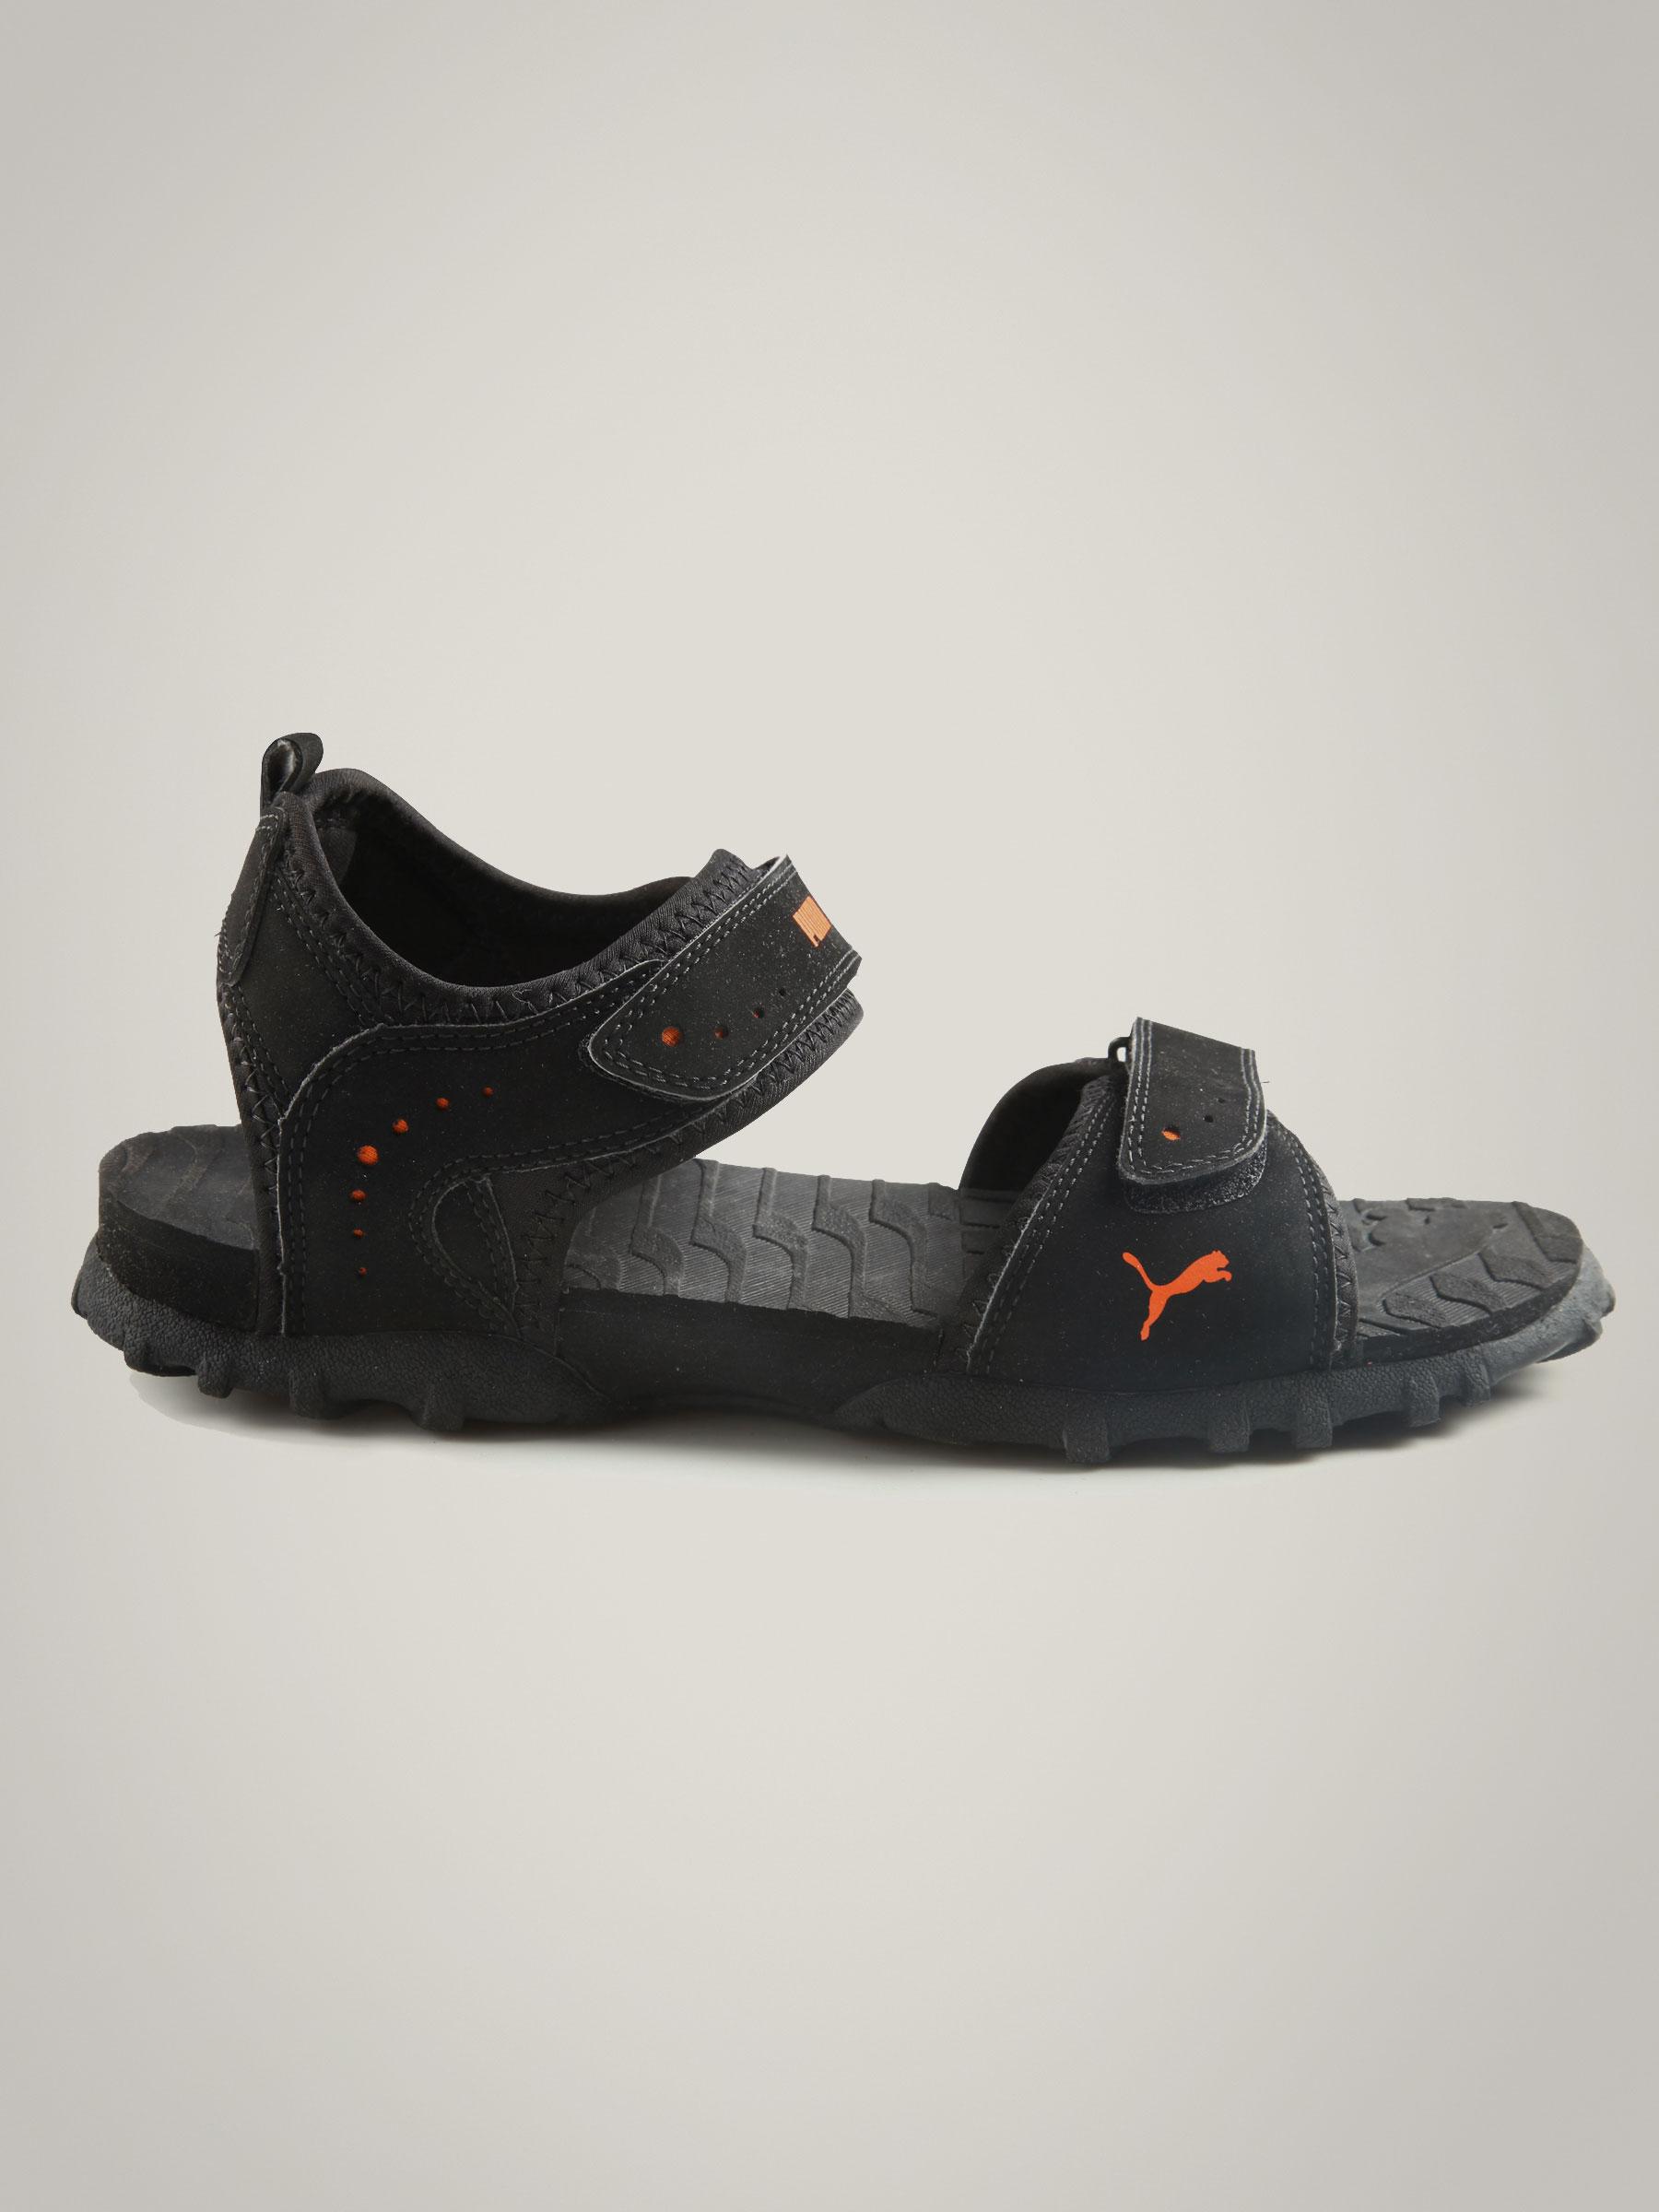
Puma Men Diva Fashion Black Sandal
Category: Footwear / Sandal / Sports Sandals
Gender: Men
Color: Black
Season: Fall 2010
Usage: Casual